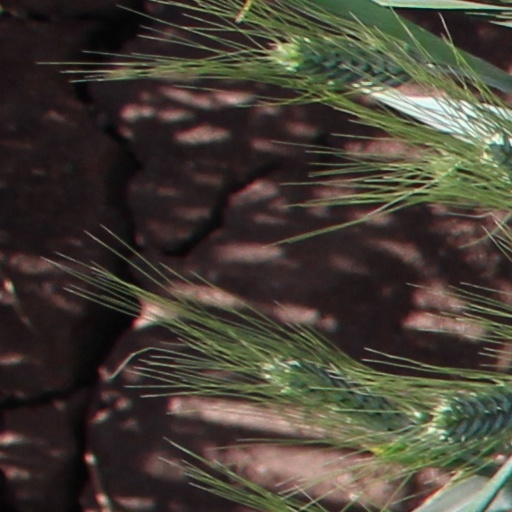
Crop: wheat